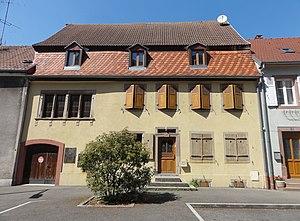
Alsace, Haut-Rhin, Ensisheim, Maison (XVIe-XIXe), 11 place de l'Eglise. This building is indexed in the Base Mérimée, a database of architectural heritage maintained by the French Ministry of Culture,